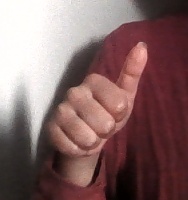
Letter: aleff